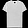
Label: T - shirt / top